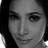
Emotion: happy